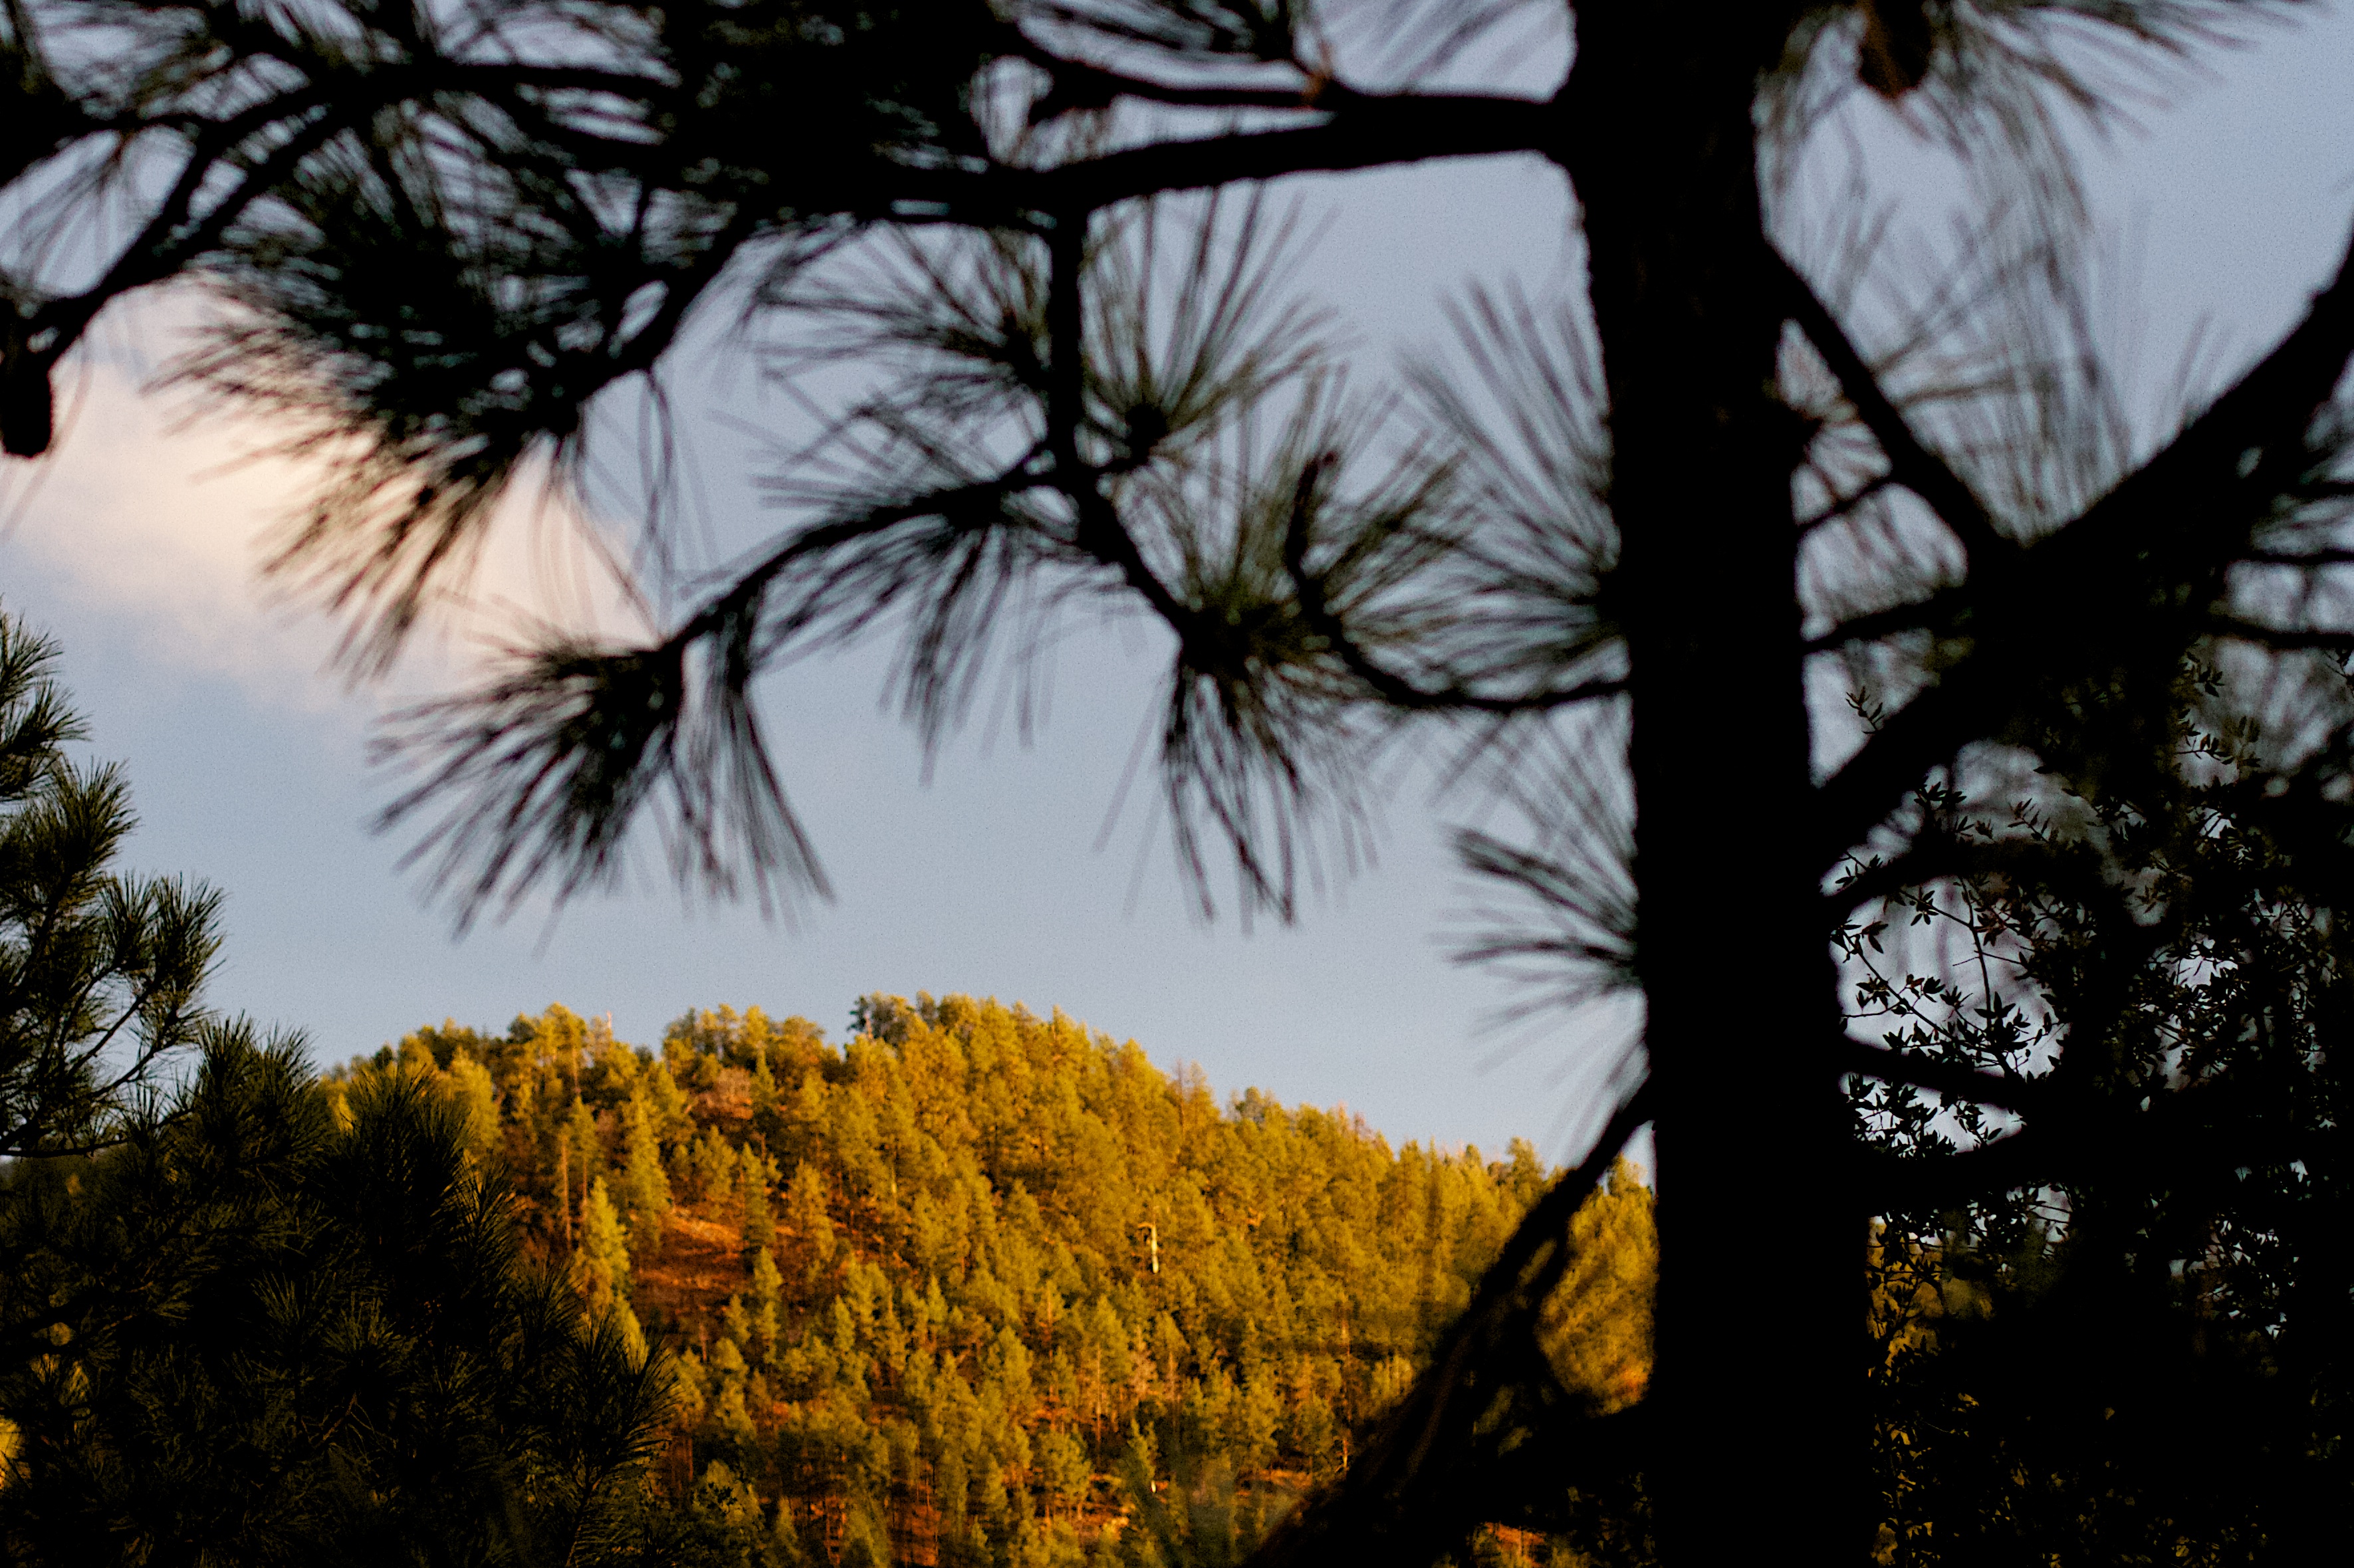
tree, nature, branch, plant, sky, sunset, sunlight, morning, leaf, flower, evening, autumn, season, cool image, woody plant